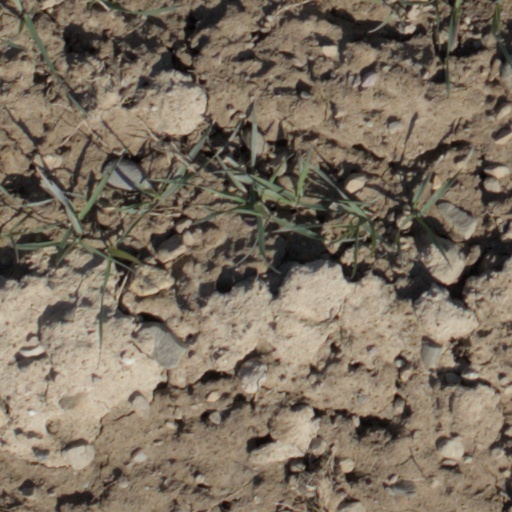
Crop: wheat